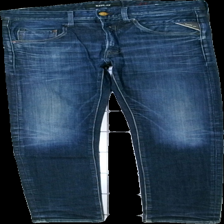
View: front
Type: Jeans
Category: Ladies
Brand: Not in the list
Brand text on label: replay
Colors: Blue
Material: 100% cotton
Cut: Regular
Season: All
Trend: Denim
Damage location: middle right
Damage 2 location: bottom left
Price range: 50-100
Recommended usage: Reuse
Description: blå jeans